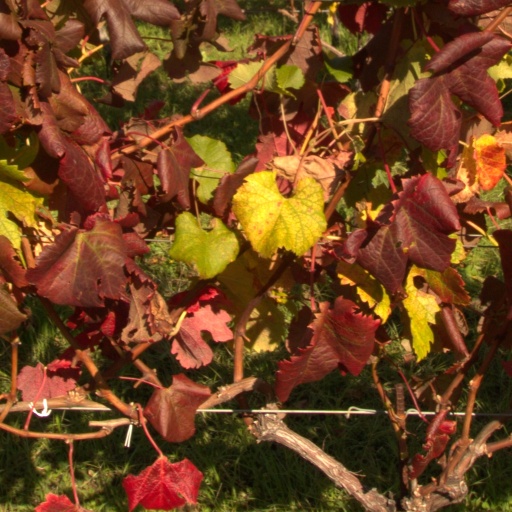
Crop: grape